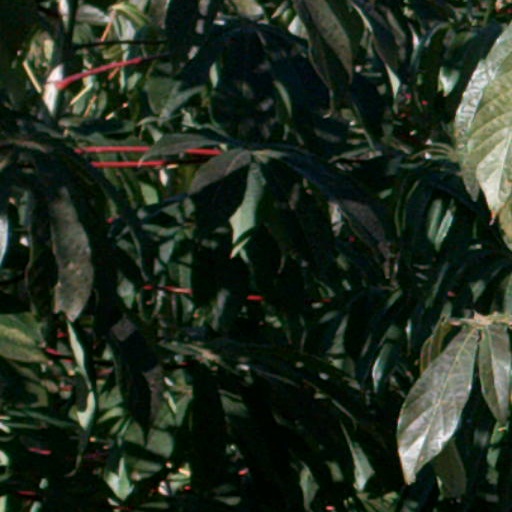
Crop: cassava